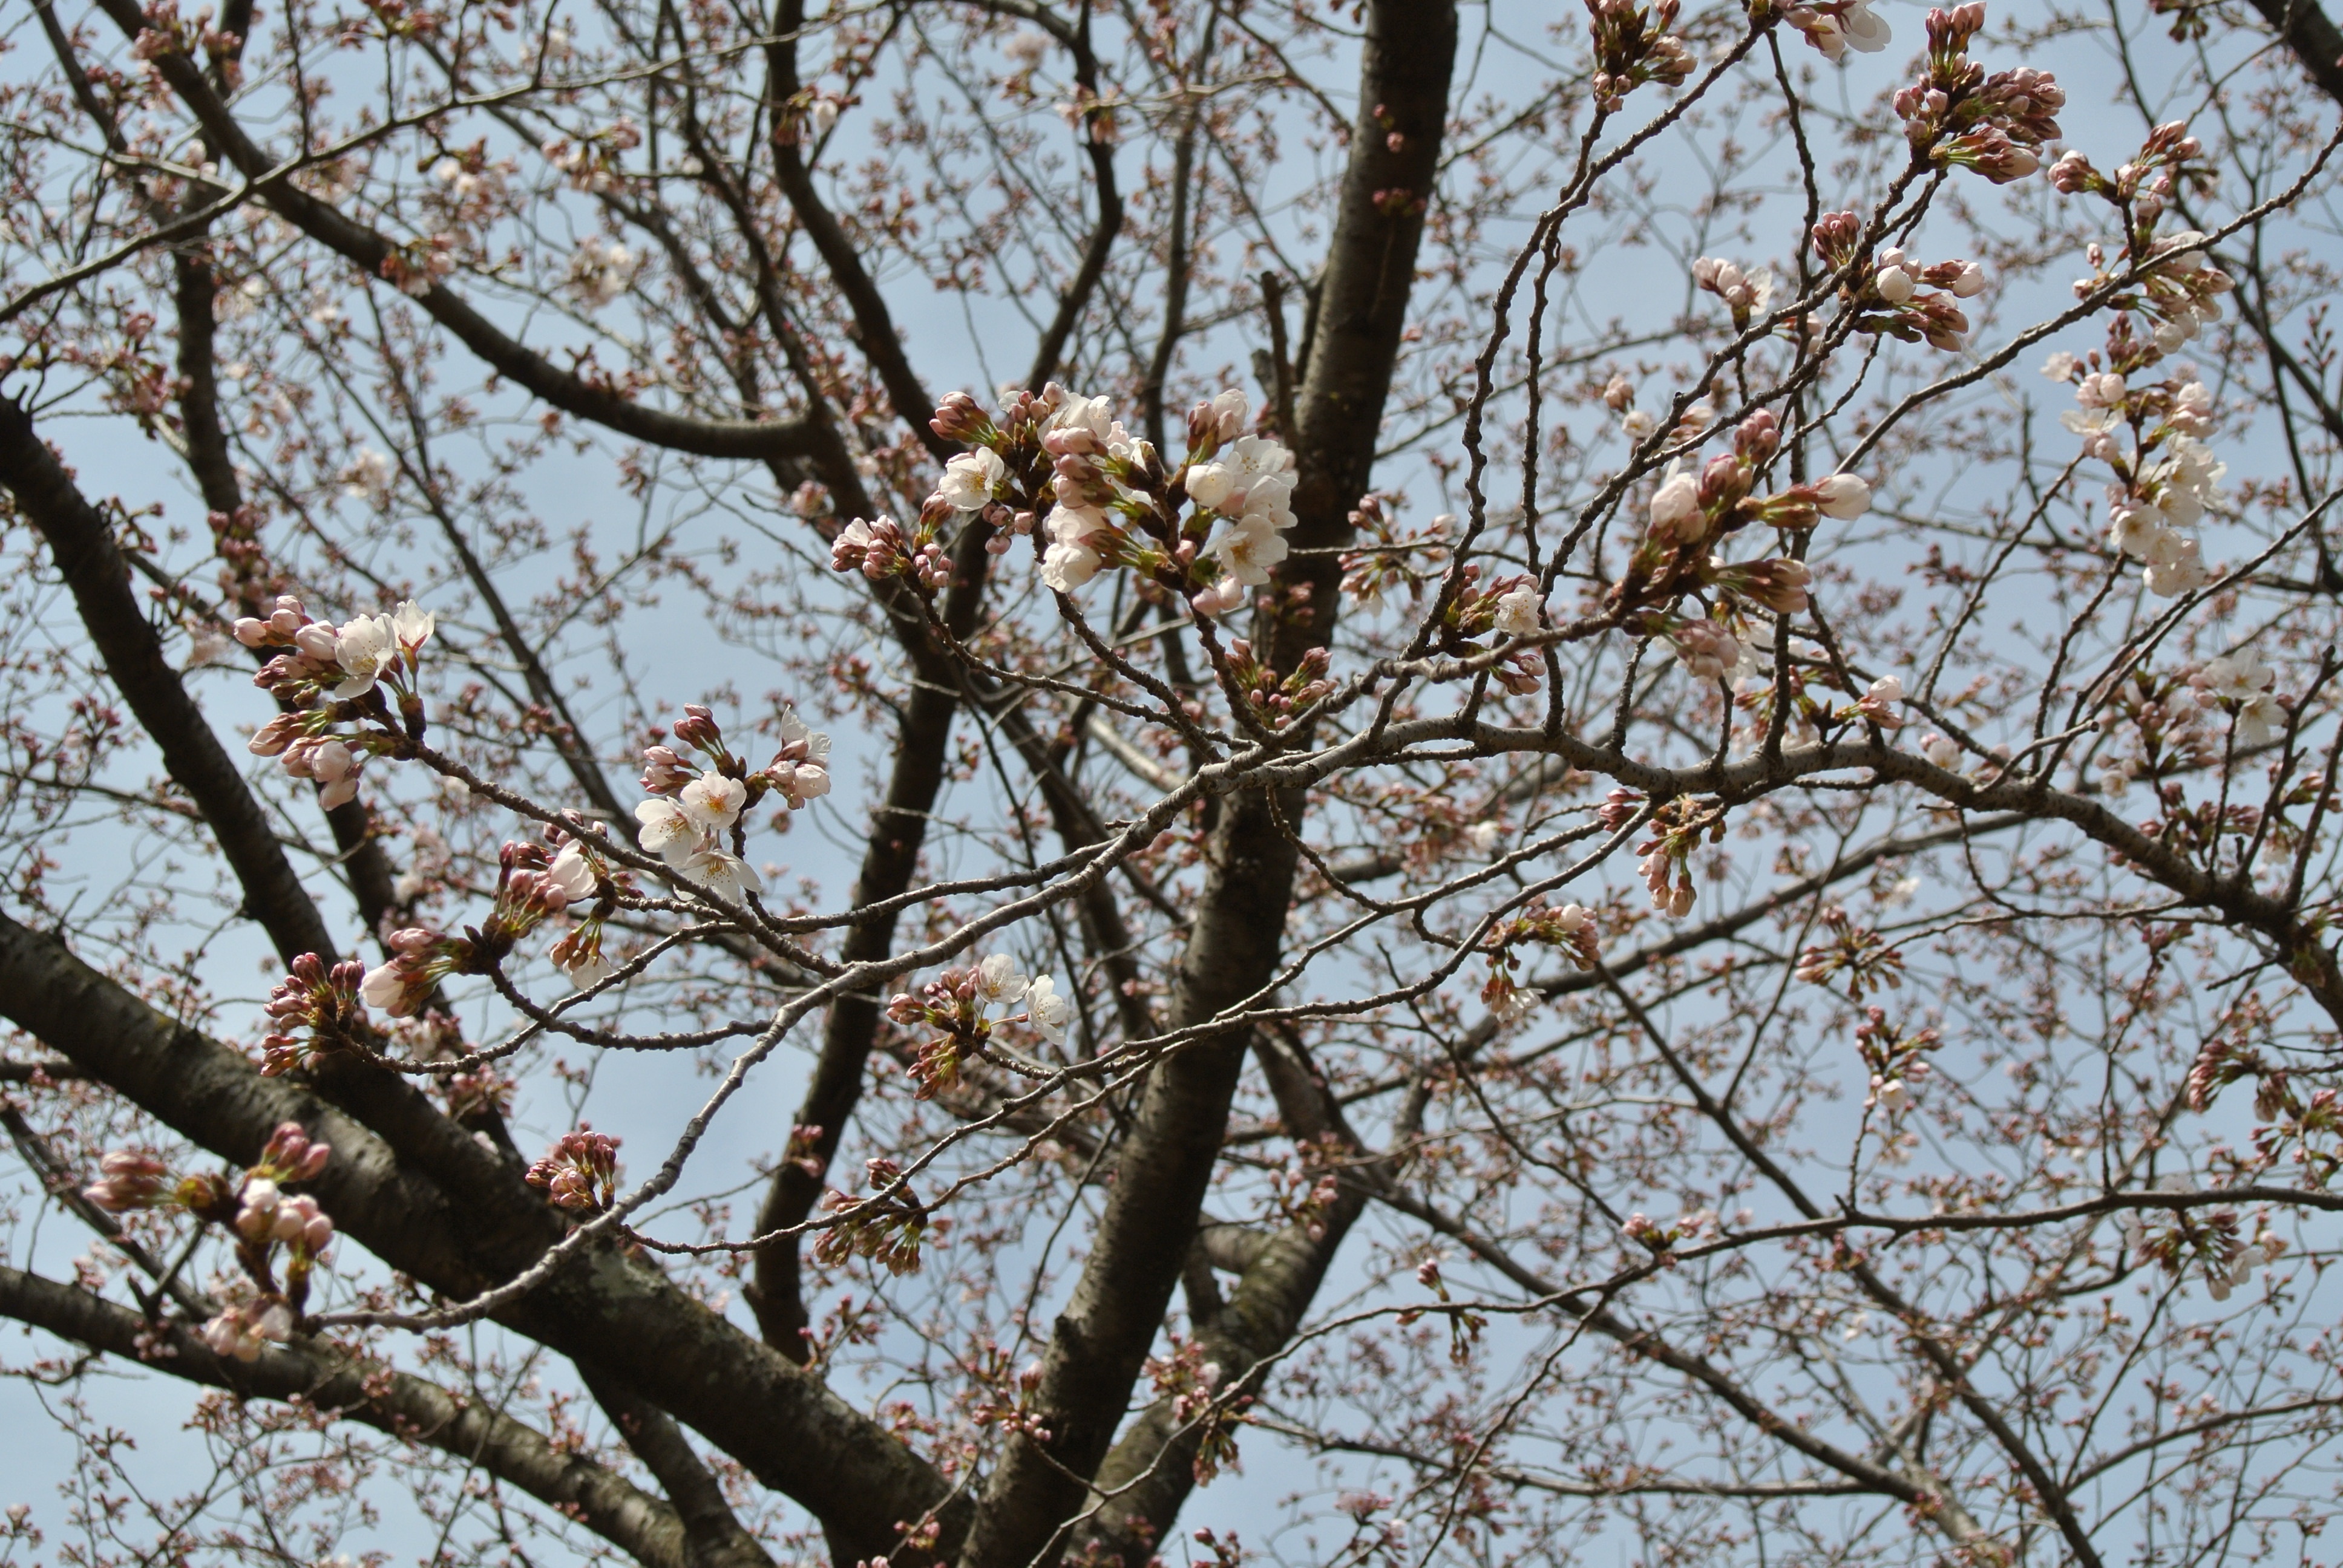
tree, branch, blossom, winter, plant, leaf, flower, spring, pink, flora, season, cherry blossom, twig, flowers, spring flowers, cherry, cherry blossoms, cherry tree, woody plant